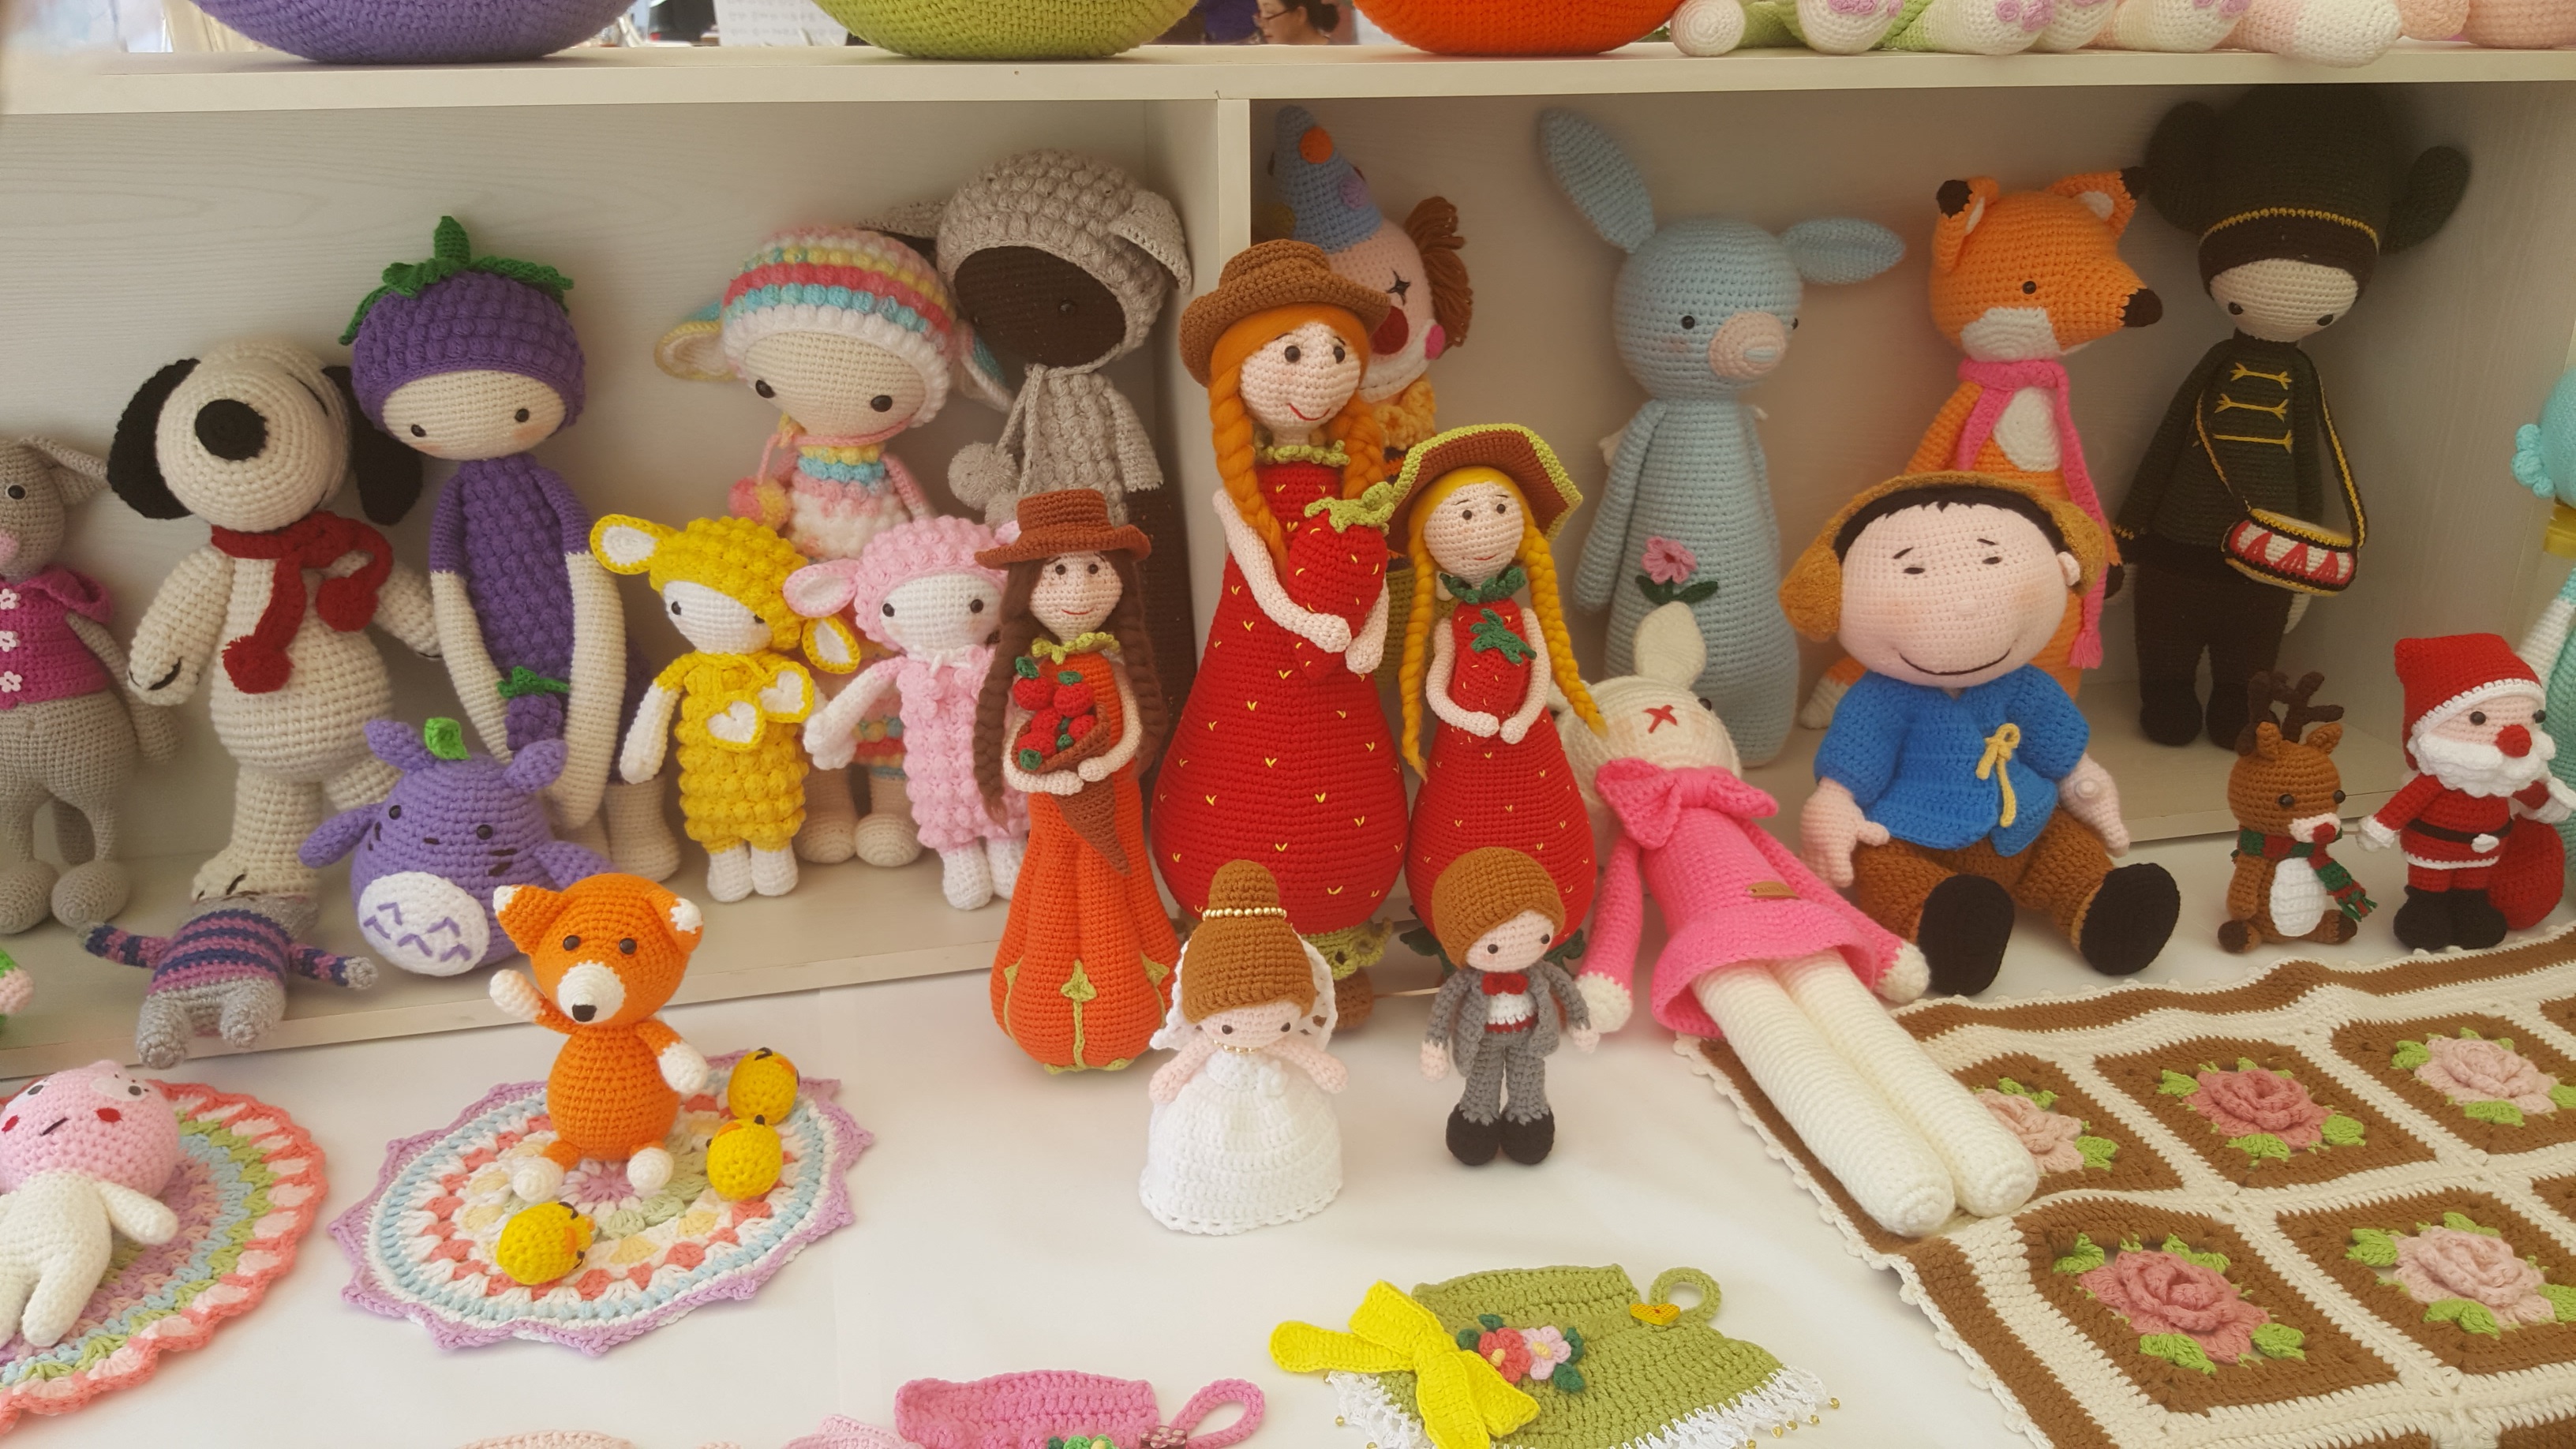
cute, toy, doll, bright, handicraft